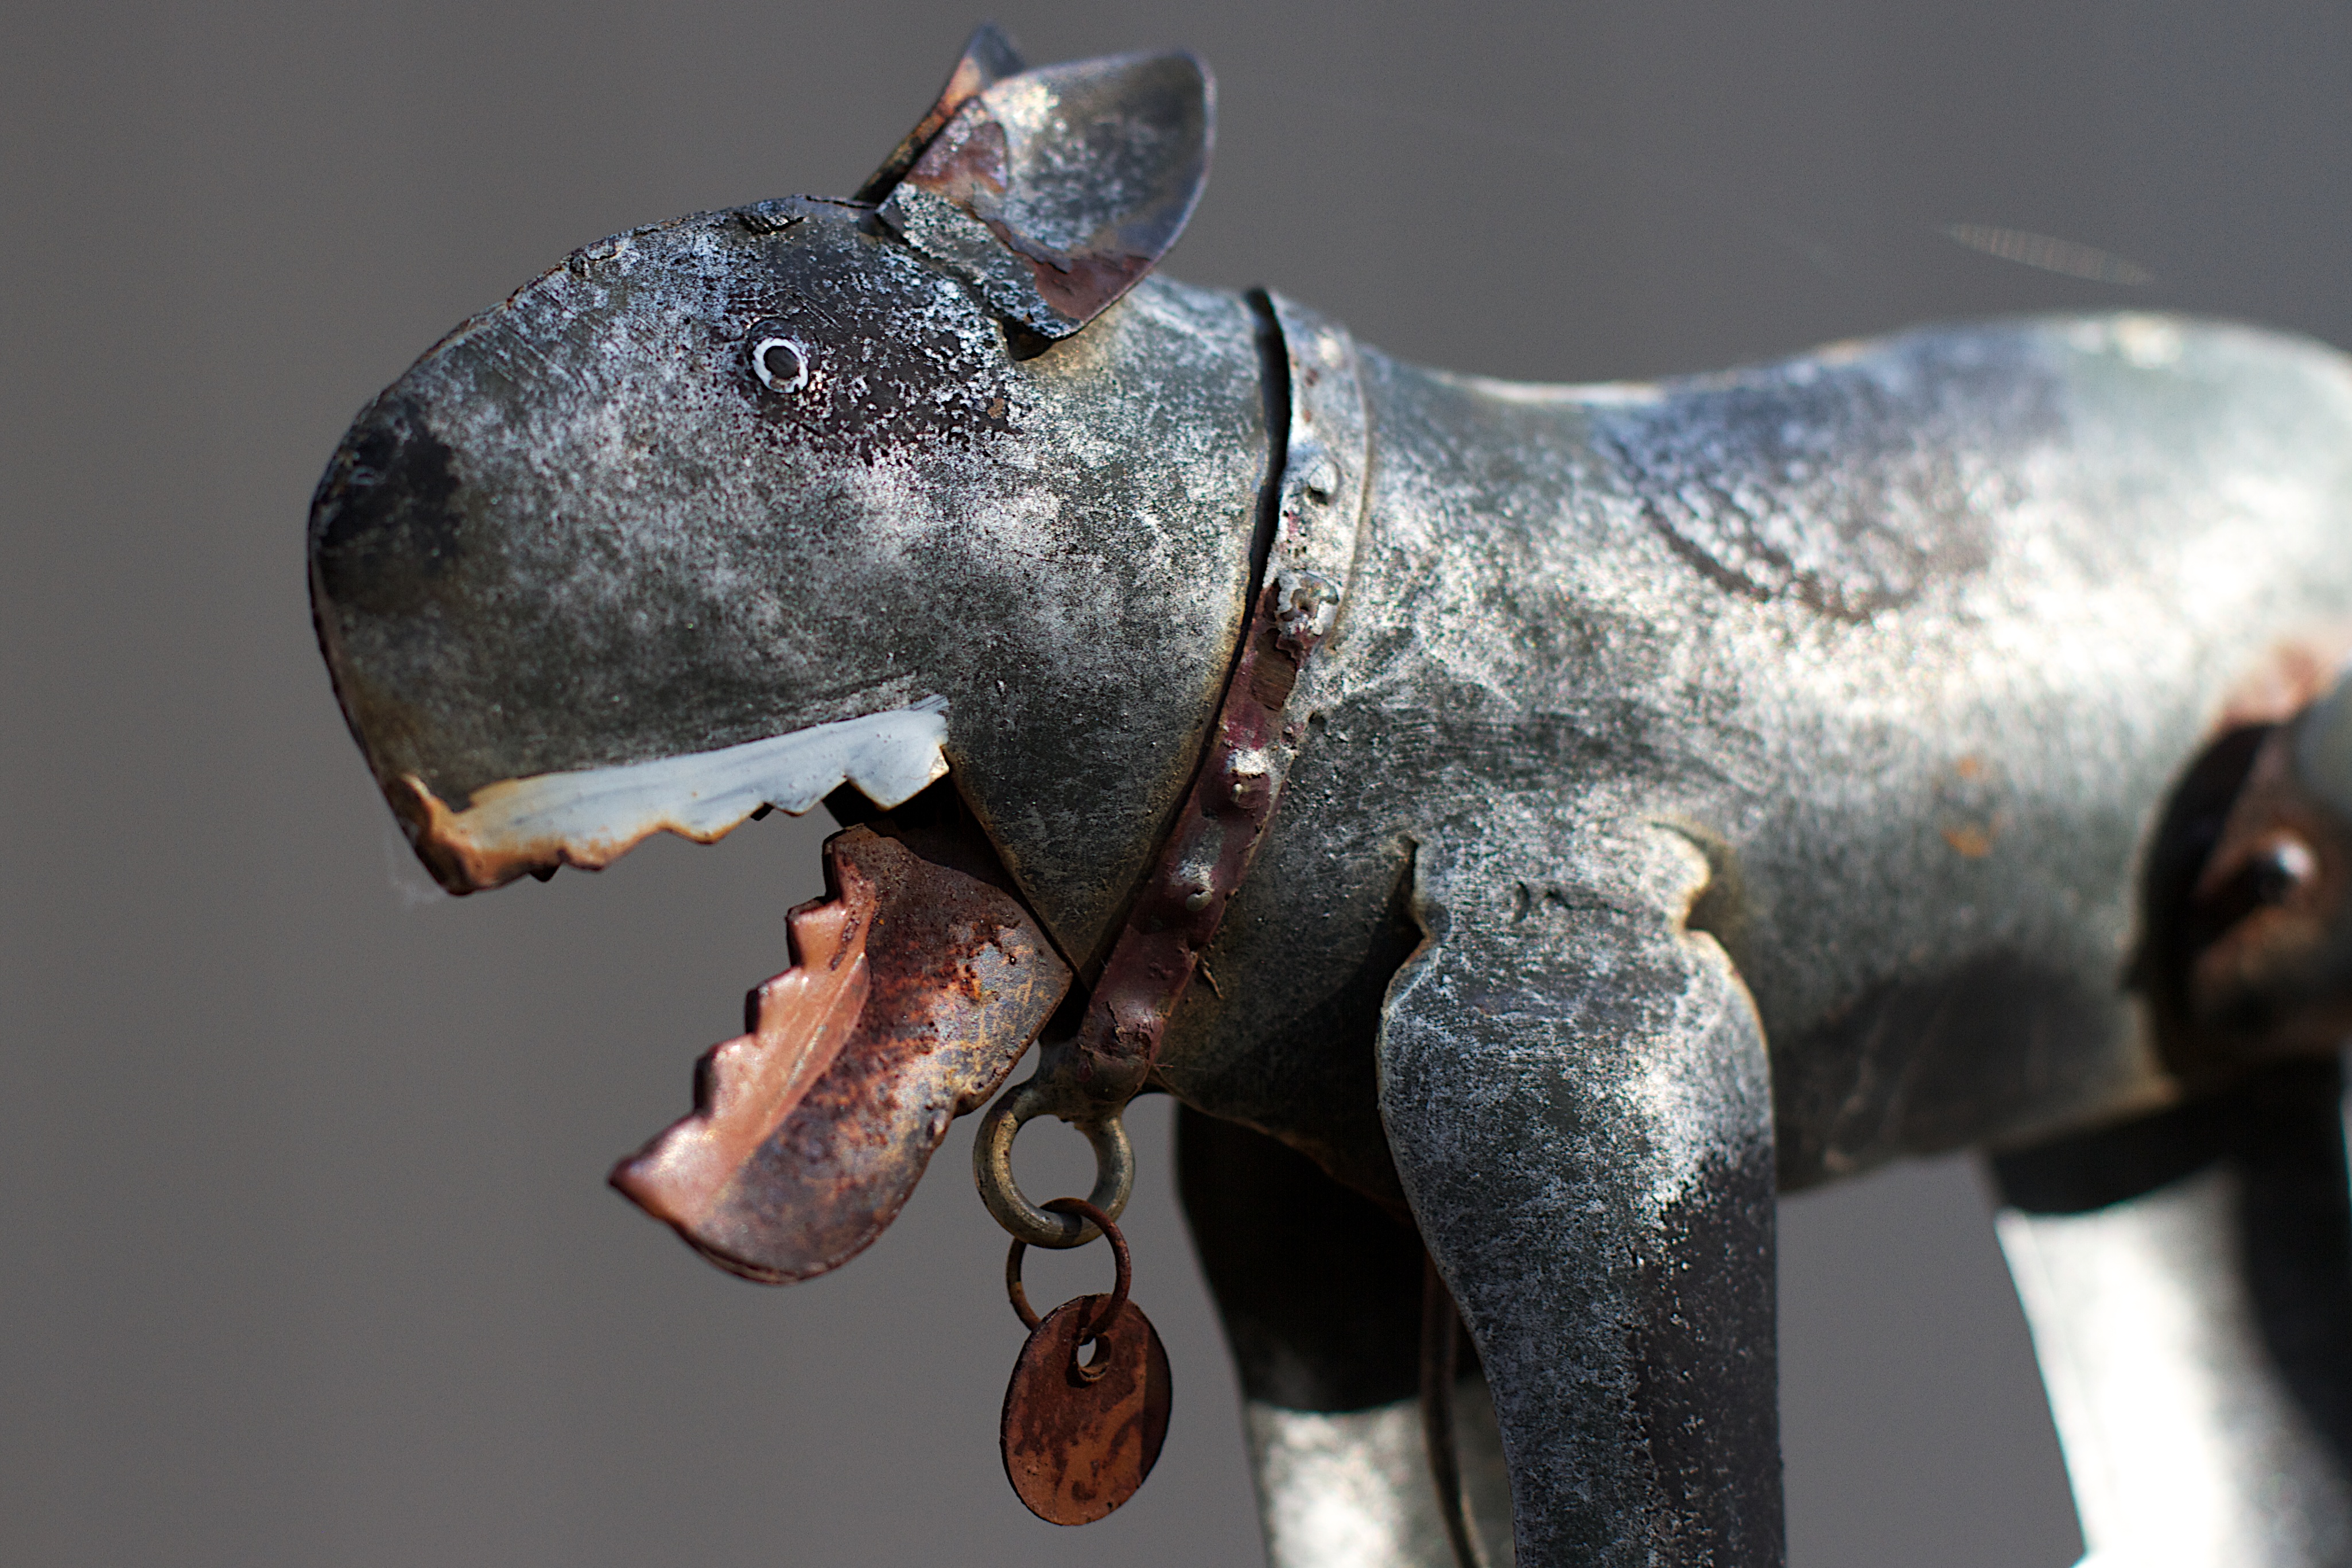
statue, stallion, sculpture, hippopotamus